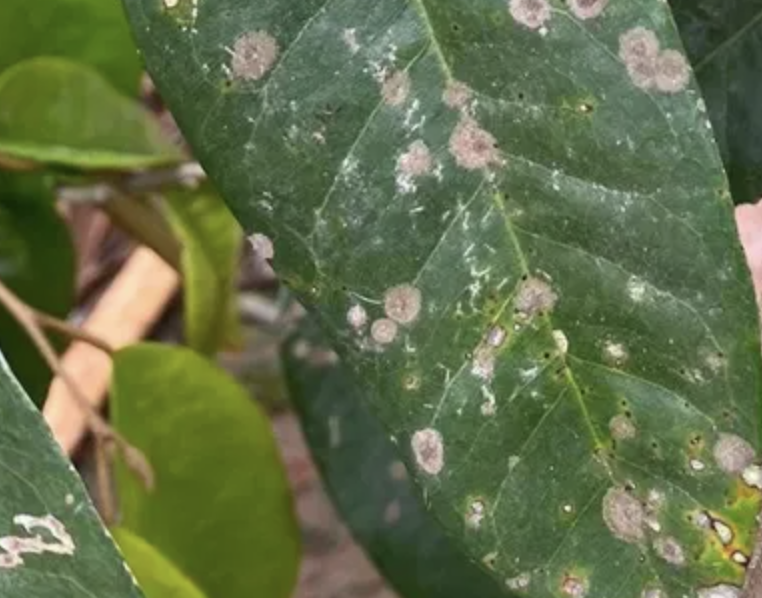
Label: pink_disease